Basilica of San Magno, Legnano

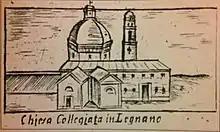
1716 etching of the basilica of San Magno, here called the "Collegiate church of Legnano"

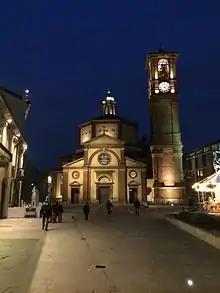
Basilica of San Magno at night

Work on the church was suspended from 1516 to 1523, for two reasons. The second was that funding for the church had ceased; the primary donors, the local nobility, were made destitute after the French drove the Sforzas from the Duchy of Milan in 1499 and subsequent fighting. That poverty among the nobility was also the author of much administrative disruption in Legnano, as they fought to hold onto their possessions within the Duchy. Compounding all these difficulties was a disinterest in Legnano by the Archbishop of Milan, who began withdrawing holy orders from the area. This had been provoked by the loss of the rebellious tendencies 's , and thus the need for ducal troops in Legnano.